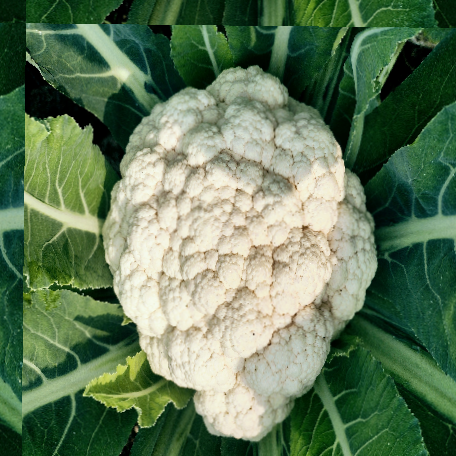
Label: Disease Free